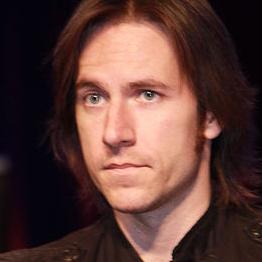
Age: 31